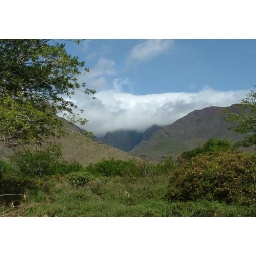
Always the mountains are in the clouds. The road to Lahaina, Maui